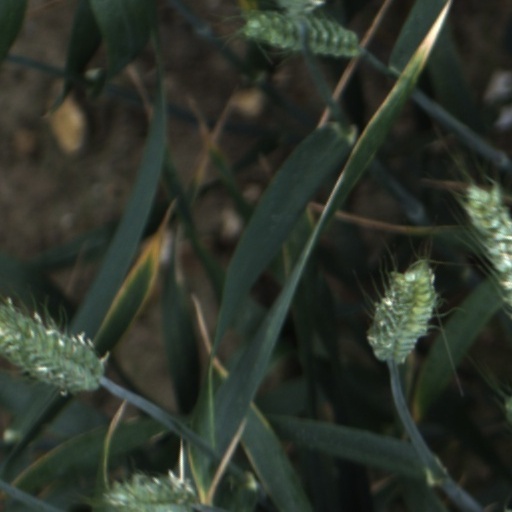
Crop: wheat